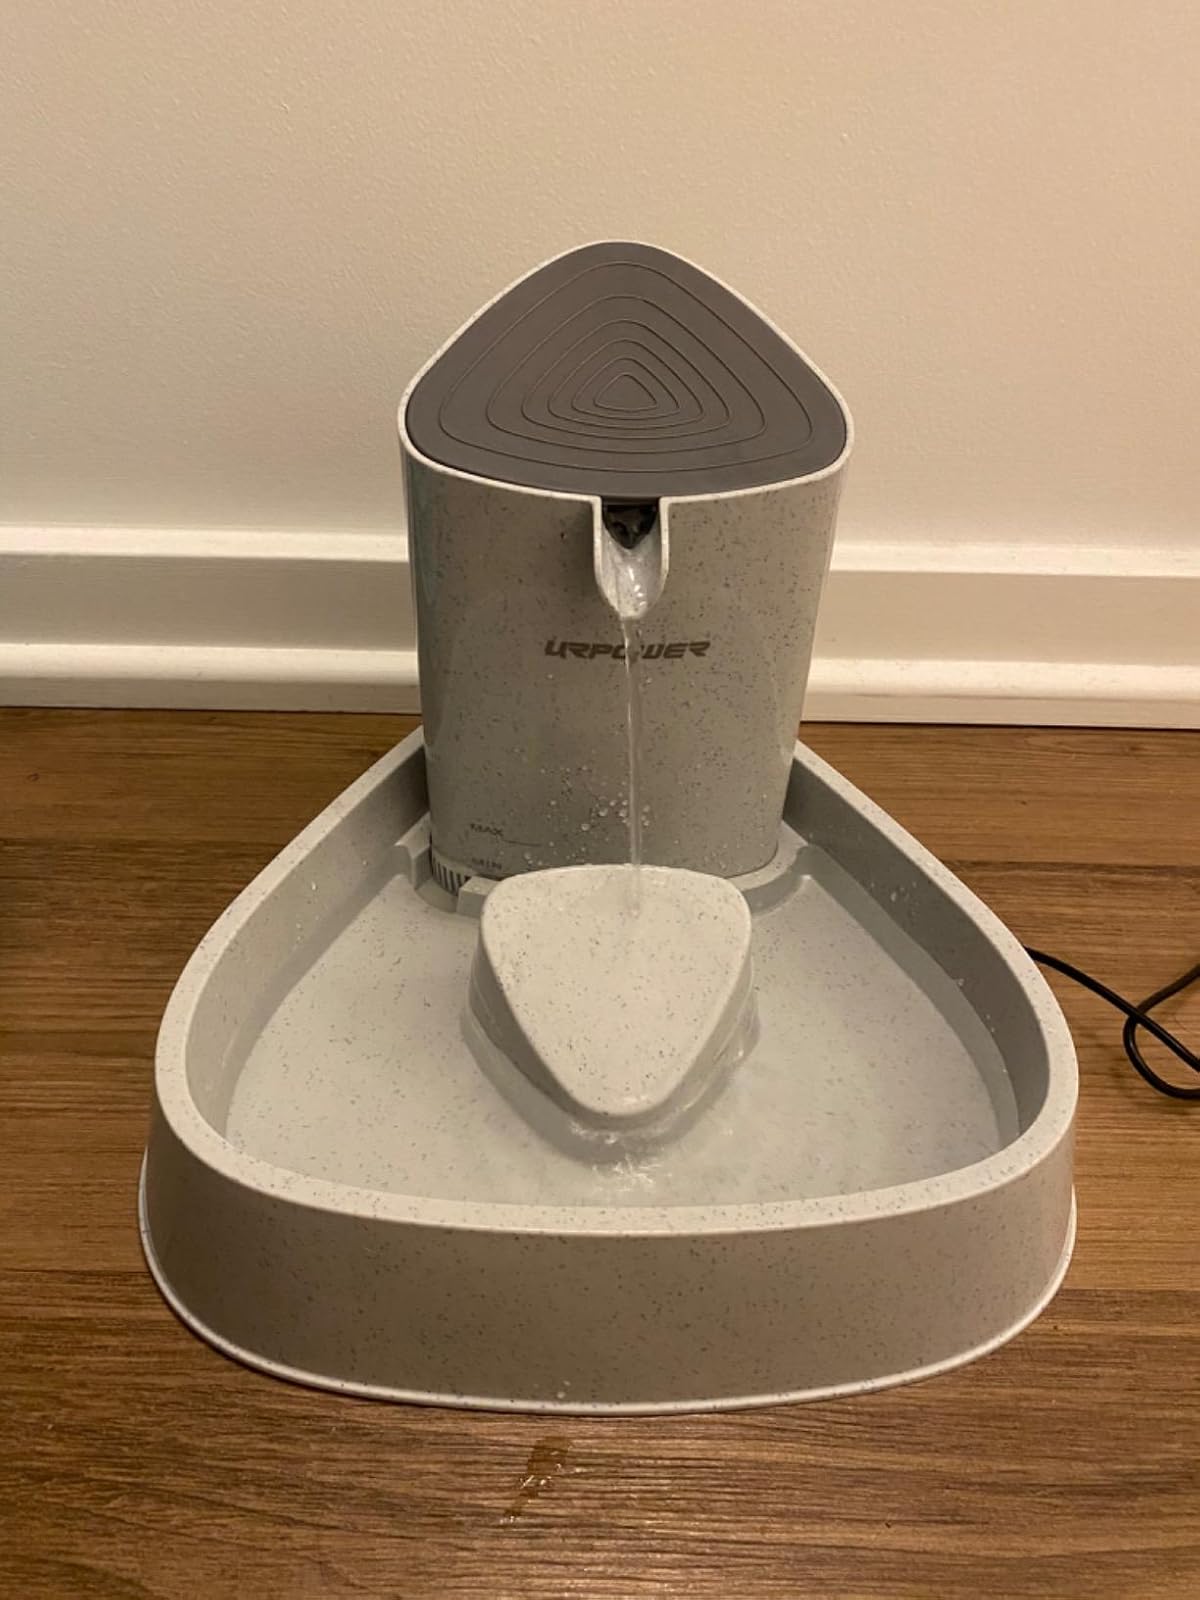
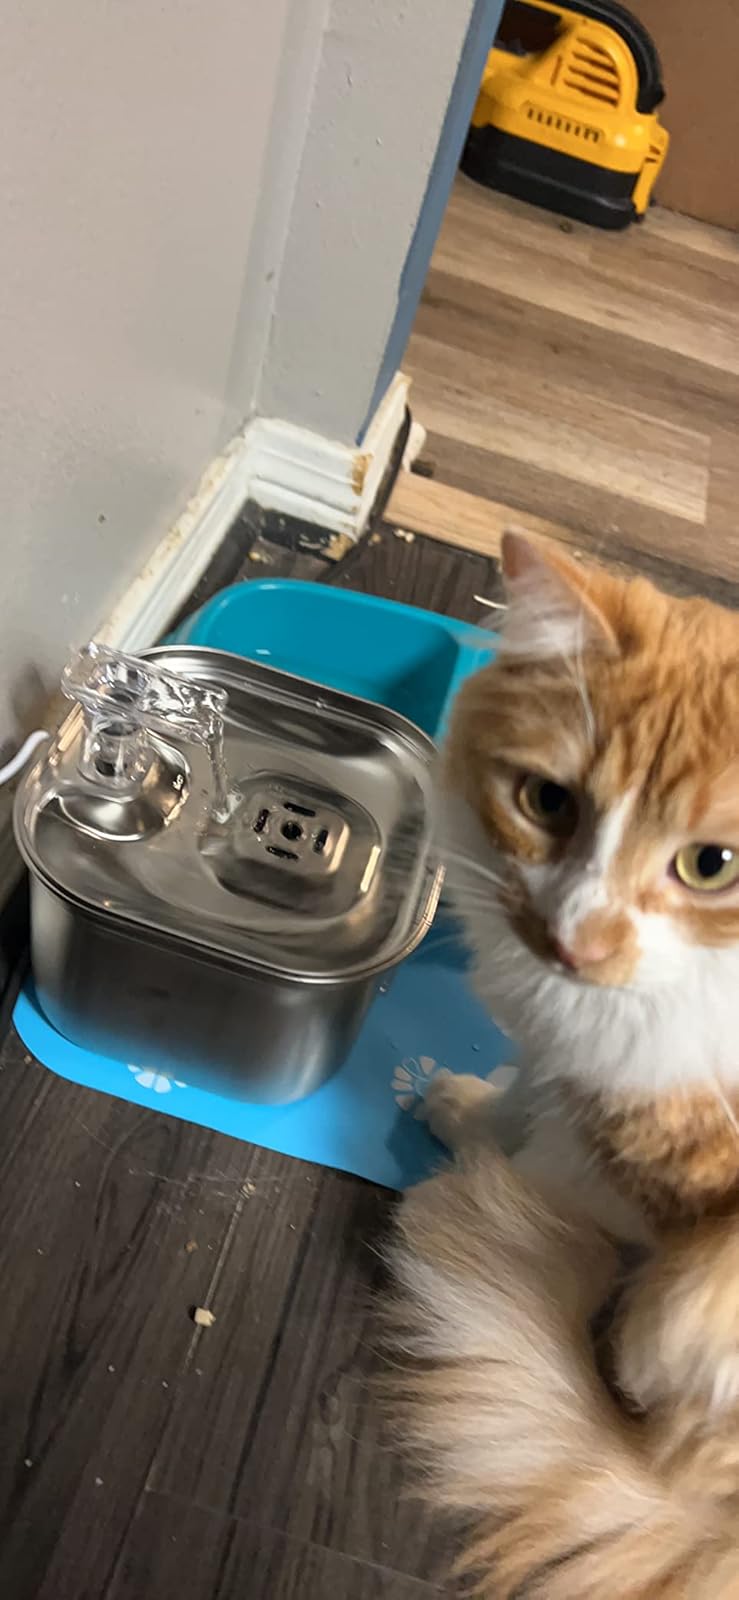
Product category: items_bowl
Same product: no